Andrew Symonds

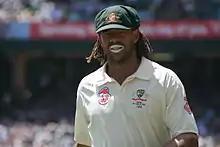
Symonds playing for Australia against India in 2008

During the second Test against India on 2 January 2008, Symonds completed his second Test century. He came to the crease with Australia struggling at 119/4. After his initial partners, Michael Clarke (1) and then Adam Gilchrist (7), were dismissed in quick succession, Australia found themselves in dire shape at 134/6. Symonds and Brad Hogg then put on a record 7th wicket partnership at the Sydney Cricket Ground (also a record for Australia vs. India) of 173 until Hogg was dismissed for 79. At stumps on the first day, Symonds was not out on 137, and Australia 376/7. By the end of the innings, Symonds finished on 162 not out, when the Australians were finally bowled out for 463. He further went on to score 62 not out in the second innings. In January 2008, Indian spin bowler Harbhajan Singh received a three-match ban after a complaint that he had racially abused Symonds during the third day of the Second Test at the SCG. It was alleged that Harbhajan called Symonds a "monkey" after Symonds confronted him over touching fellow Australian player Brett Lee. The case was decided by the match referee, Mike Procter, in a hearing held after the match.